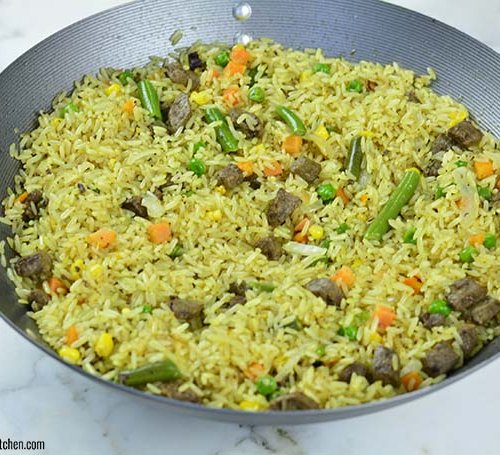
Dish: fried_rice